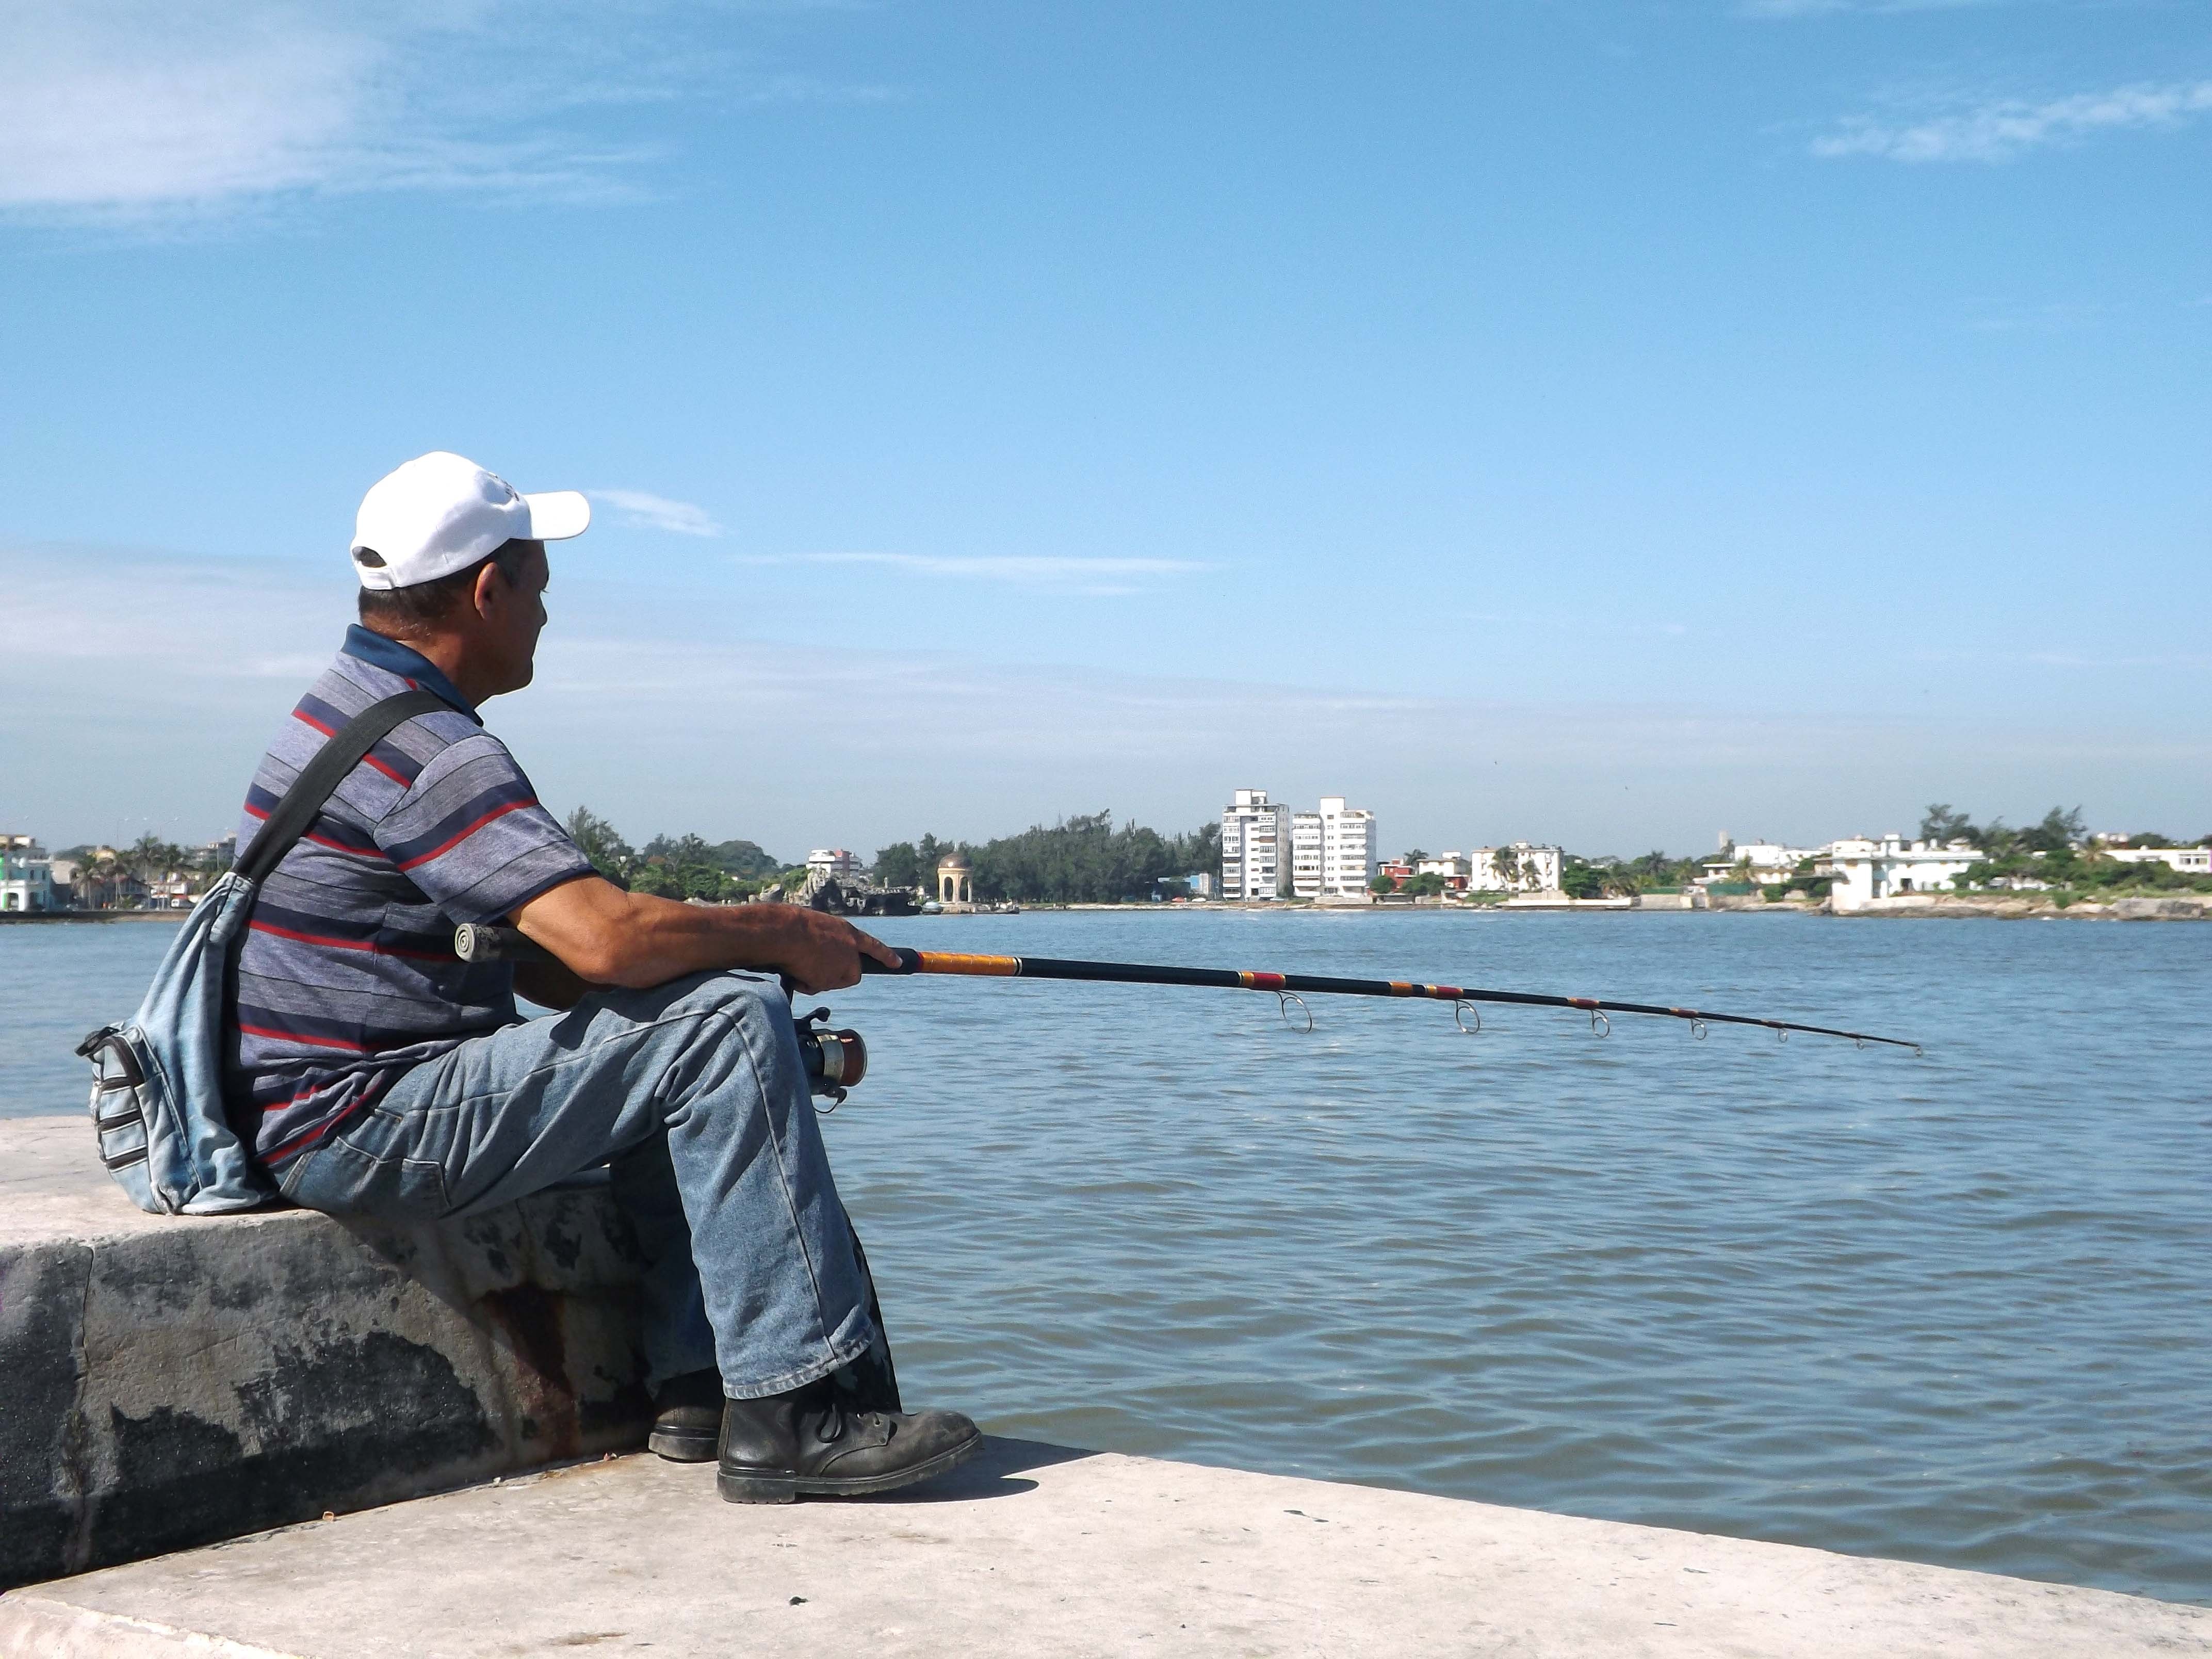
man, landscape, sea, fishing, boating, distraction